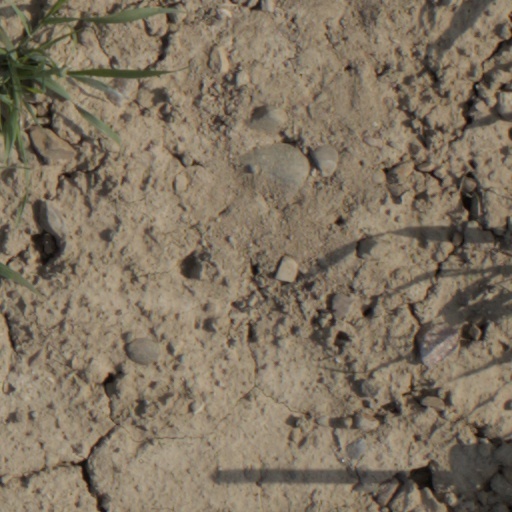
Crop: wheat